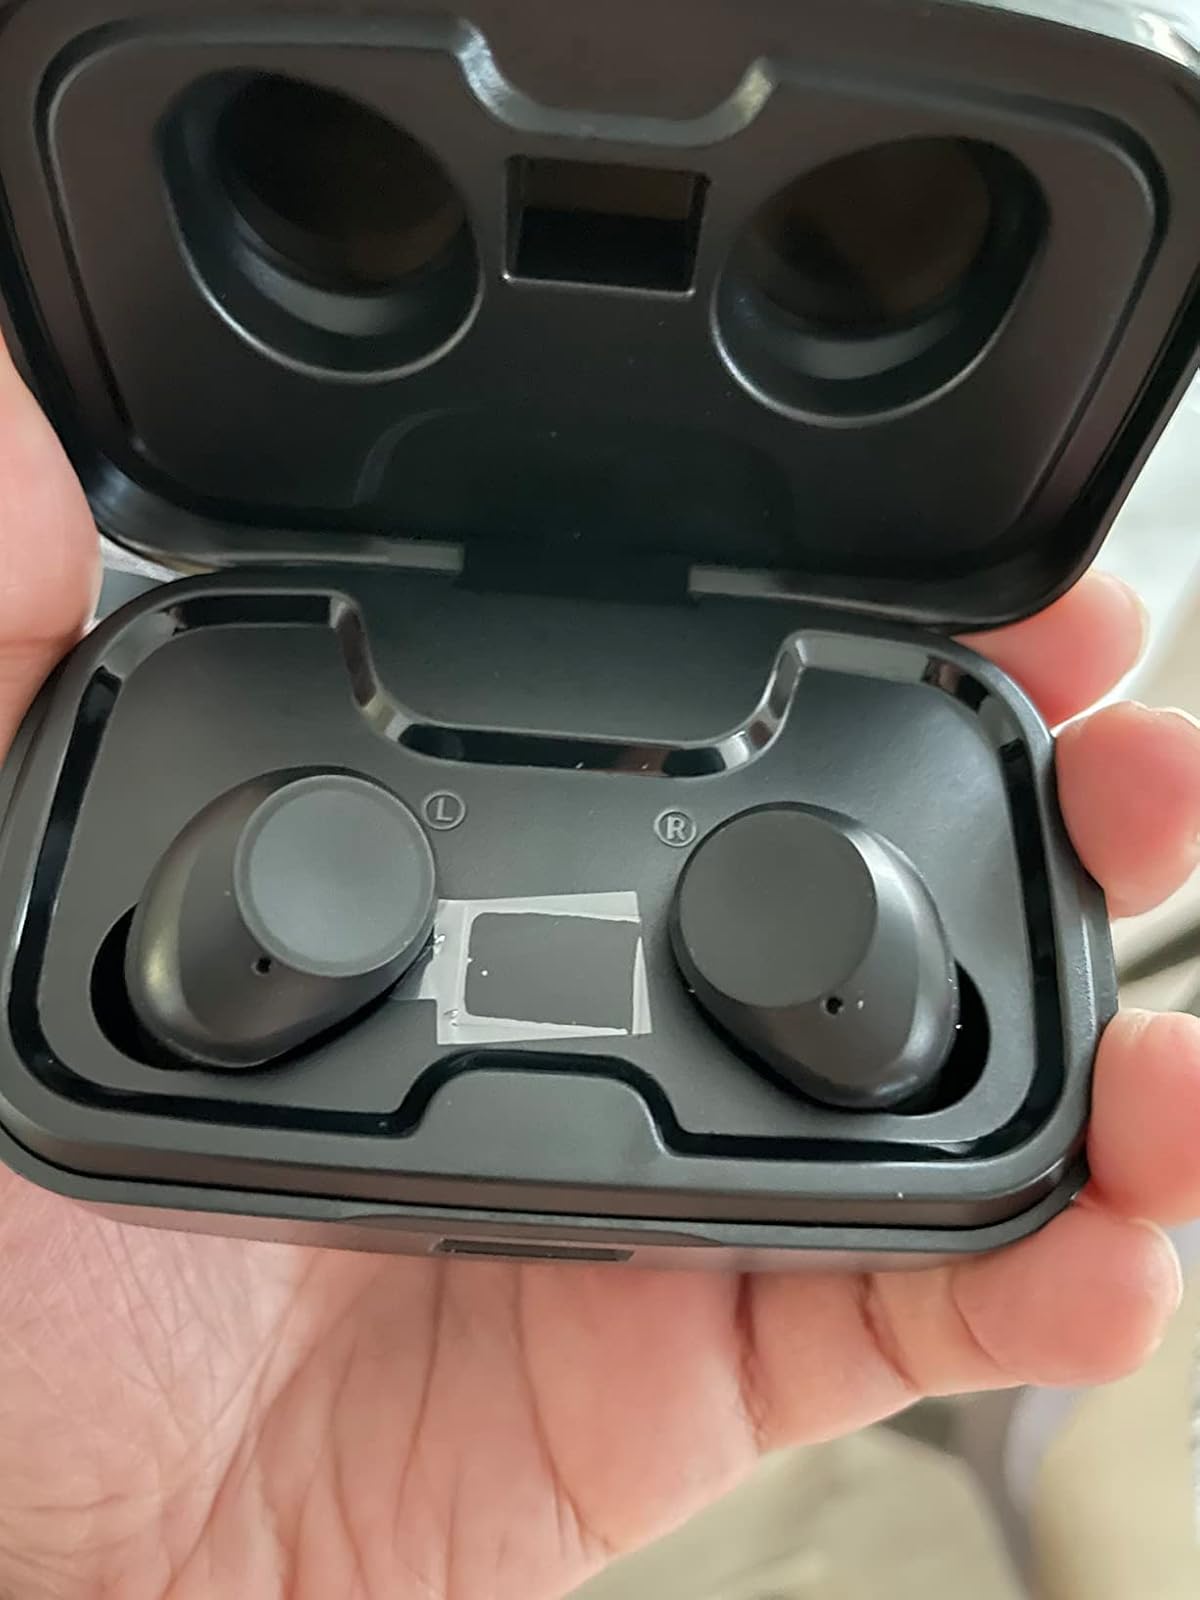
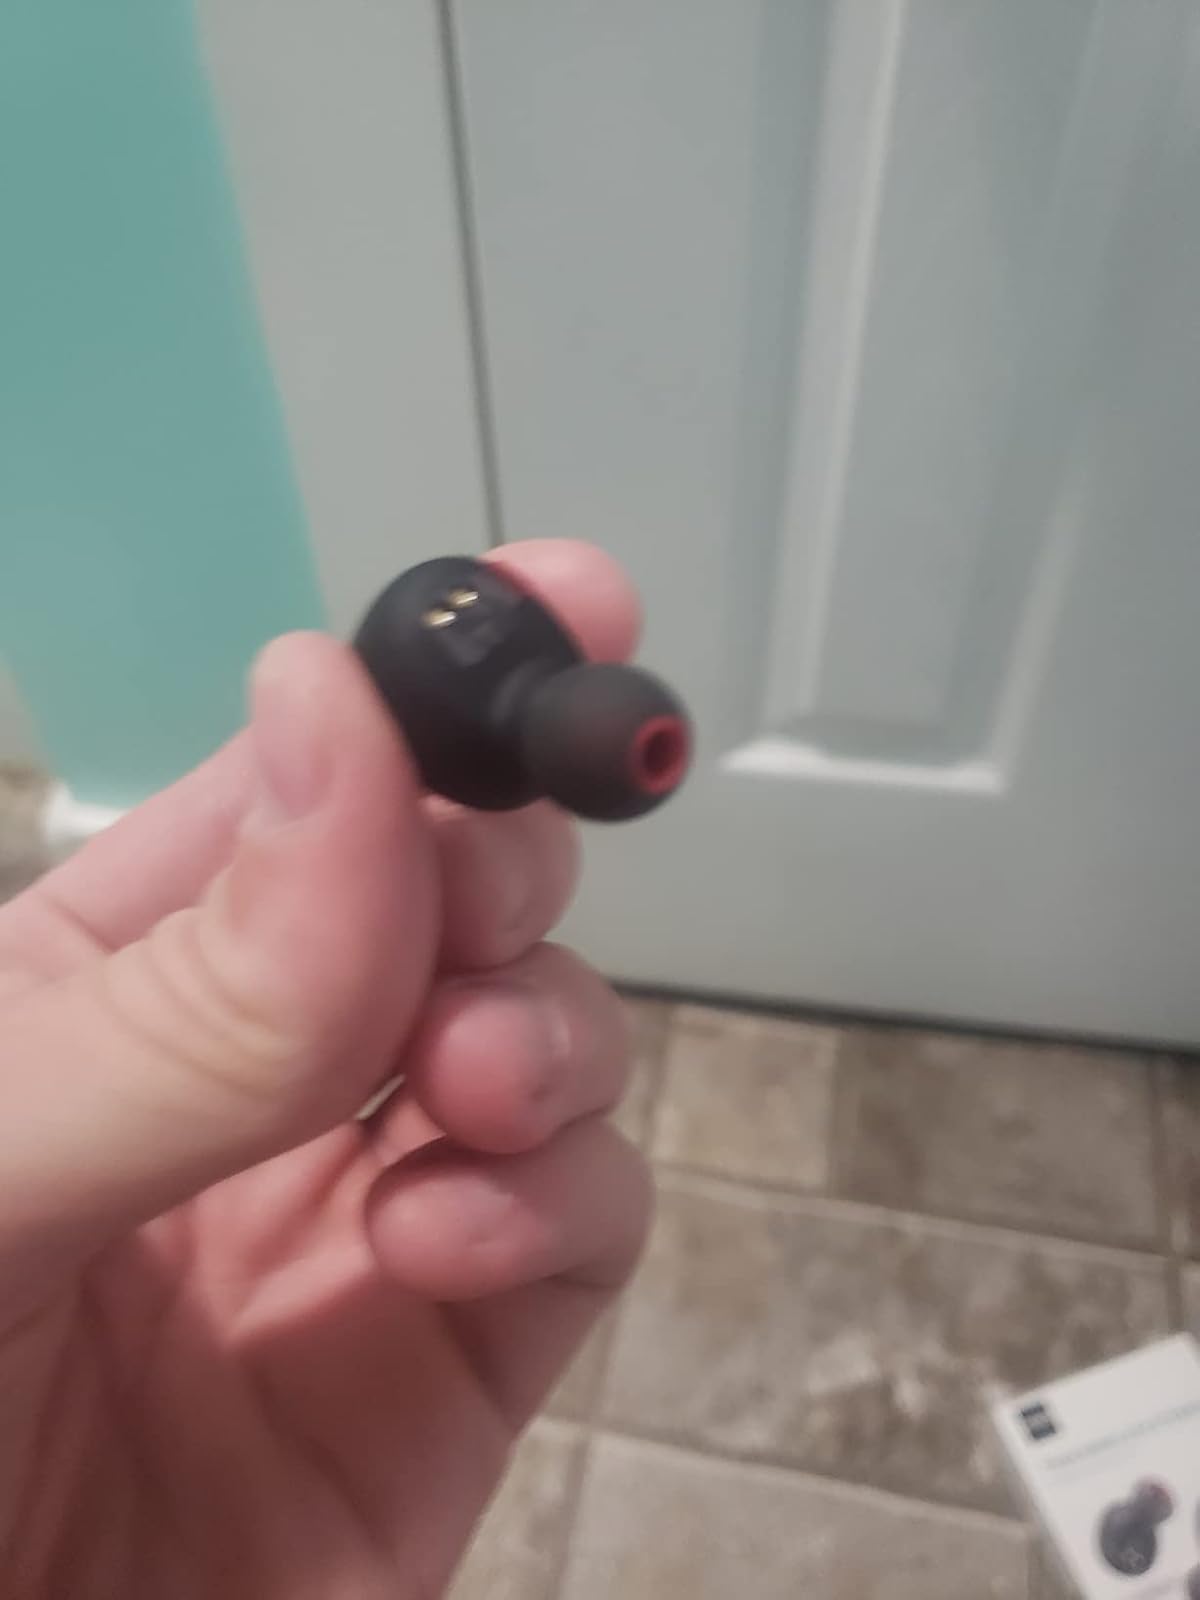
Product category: earbuds
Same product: no